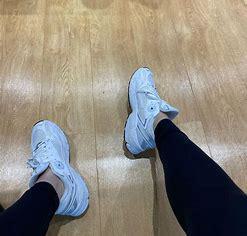
Brand: Adidas
Model: Astir